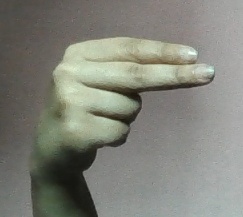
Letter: ain